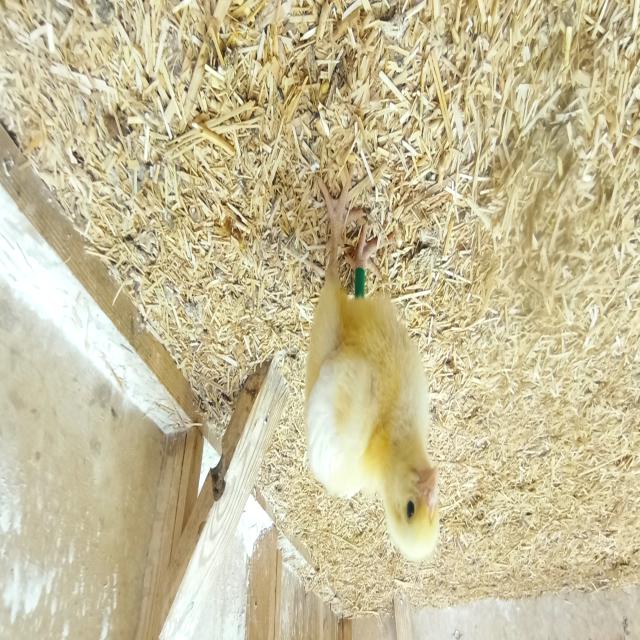
Weight: 191 g